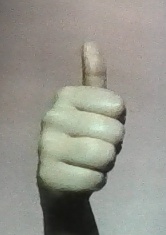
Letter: aleff